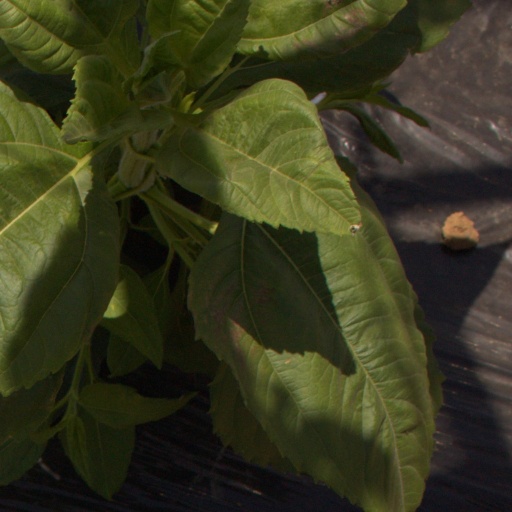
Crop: Jerusalem artichoke